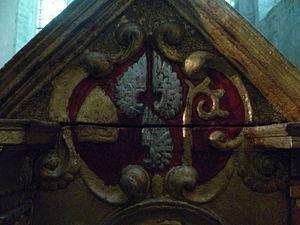
Blason de Jean de Watteville sur les reliquaires encadrant le retable
Jean de Watteville est un militaire et ecclésiastique franc-comtois qui a joué un rôle important dans l'histoire de la province au XVIIᵉ siècle.
Le retable de Baume-les-Messieurs est un triptyque anversois du XVIᵉ siècle conservé sur le maître-autel de l'église abbatiale de Baume-Les-Messieurs dans le Jura. Il appartient à la série des retables maniéristes des productions anversoises des années 1530-1540, il s'en démarque toutefois par ses dimensions qui en font l'un des plus importants, mais aussi de son état de conservation exceptionnel, seules quelques lacunes sont à déplorer alors que les figurines sculptés de ces retables ont souvent fait l'objet de vol et d'autres déprédations.